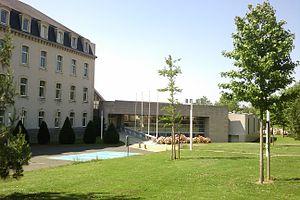
Antenne saint-loise de l'IUT de Cherbourg-Manche
Saint-Lô est une commune française de 19 116 habitants, située dans le département de la Manche et la région Normandie. Deuxième plus grande ville de la Manche par le nombre d'habitants après Cherbourg-en-Cotentin, elle accueille la préfecture du département. Elle est également chef-lieu d'un arrondissement et bureau centralisateur de deux cantons.
L'institut universitaire de technologie Cherbourg Manche est une composante de l'université de Caen répartie sur deux sites, l'un localisé à Cherbourg-en-Cotentin et l'autre à Saint-Lô.